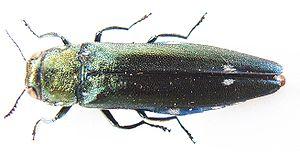
Agrilus biguttatus est une espèce d'insectes de l'ordre des coléoptères et de la famille des buprestidés.
Les agriles sont des insectes coléoptères de la famille des Buprestidae.